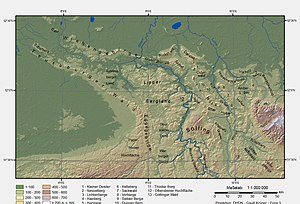
Solling
Niedersachsens bjergland
Solling er et Mittelgebirgeområde i Weserbergland i den tyske delstat Niedersachsen, hvis sydlige udløbere også når ind i delstaterne Hessen og Nordrhein-Westfalen.